West Mebon

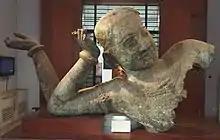
The Reclining Vishnu, located at the National Museum of Cambodia.

In 1936, the West Mebon yielded up the largest known bronze sculpture in Khmer art, a fragment of the reclining Hindu god Vishnu. The fragment includes the god's head, upper torso and two right arms.